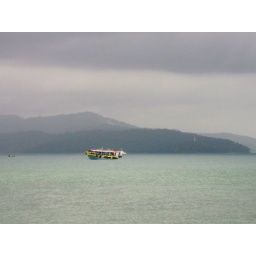
A colorful boat in an otherwise drab monsoon evening ; Port Blair, Andaman Islands, India